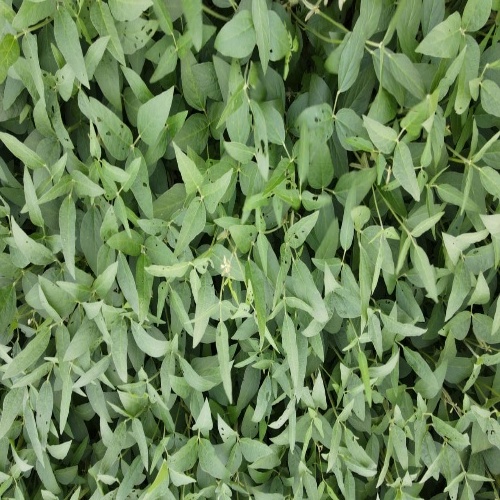
Label: Diabrotica_speciosa